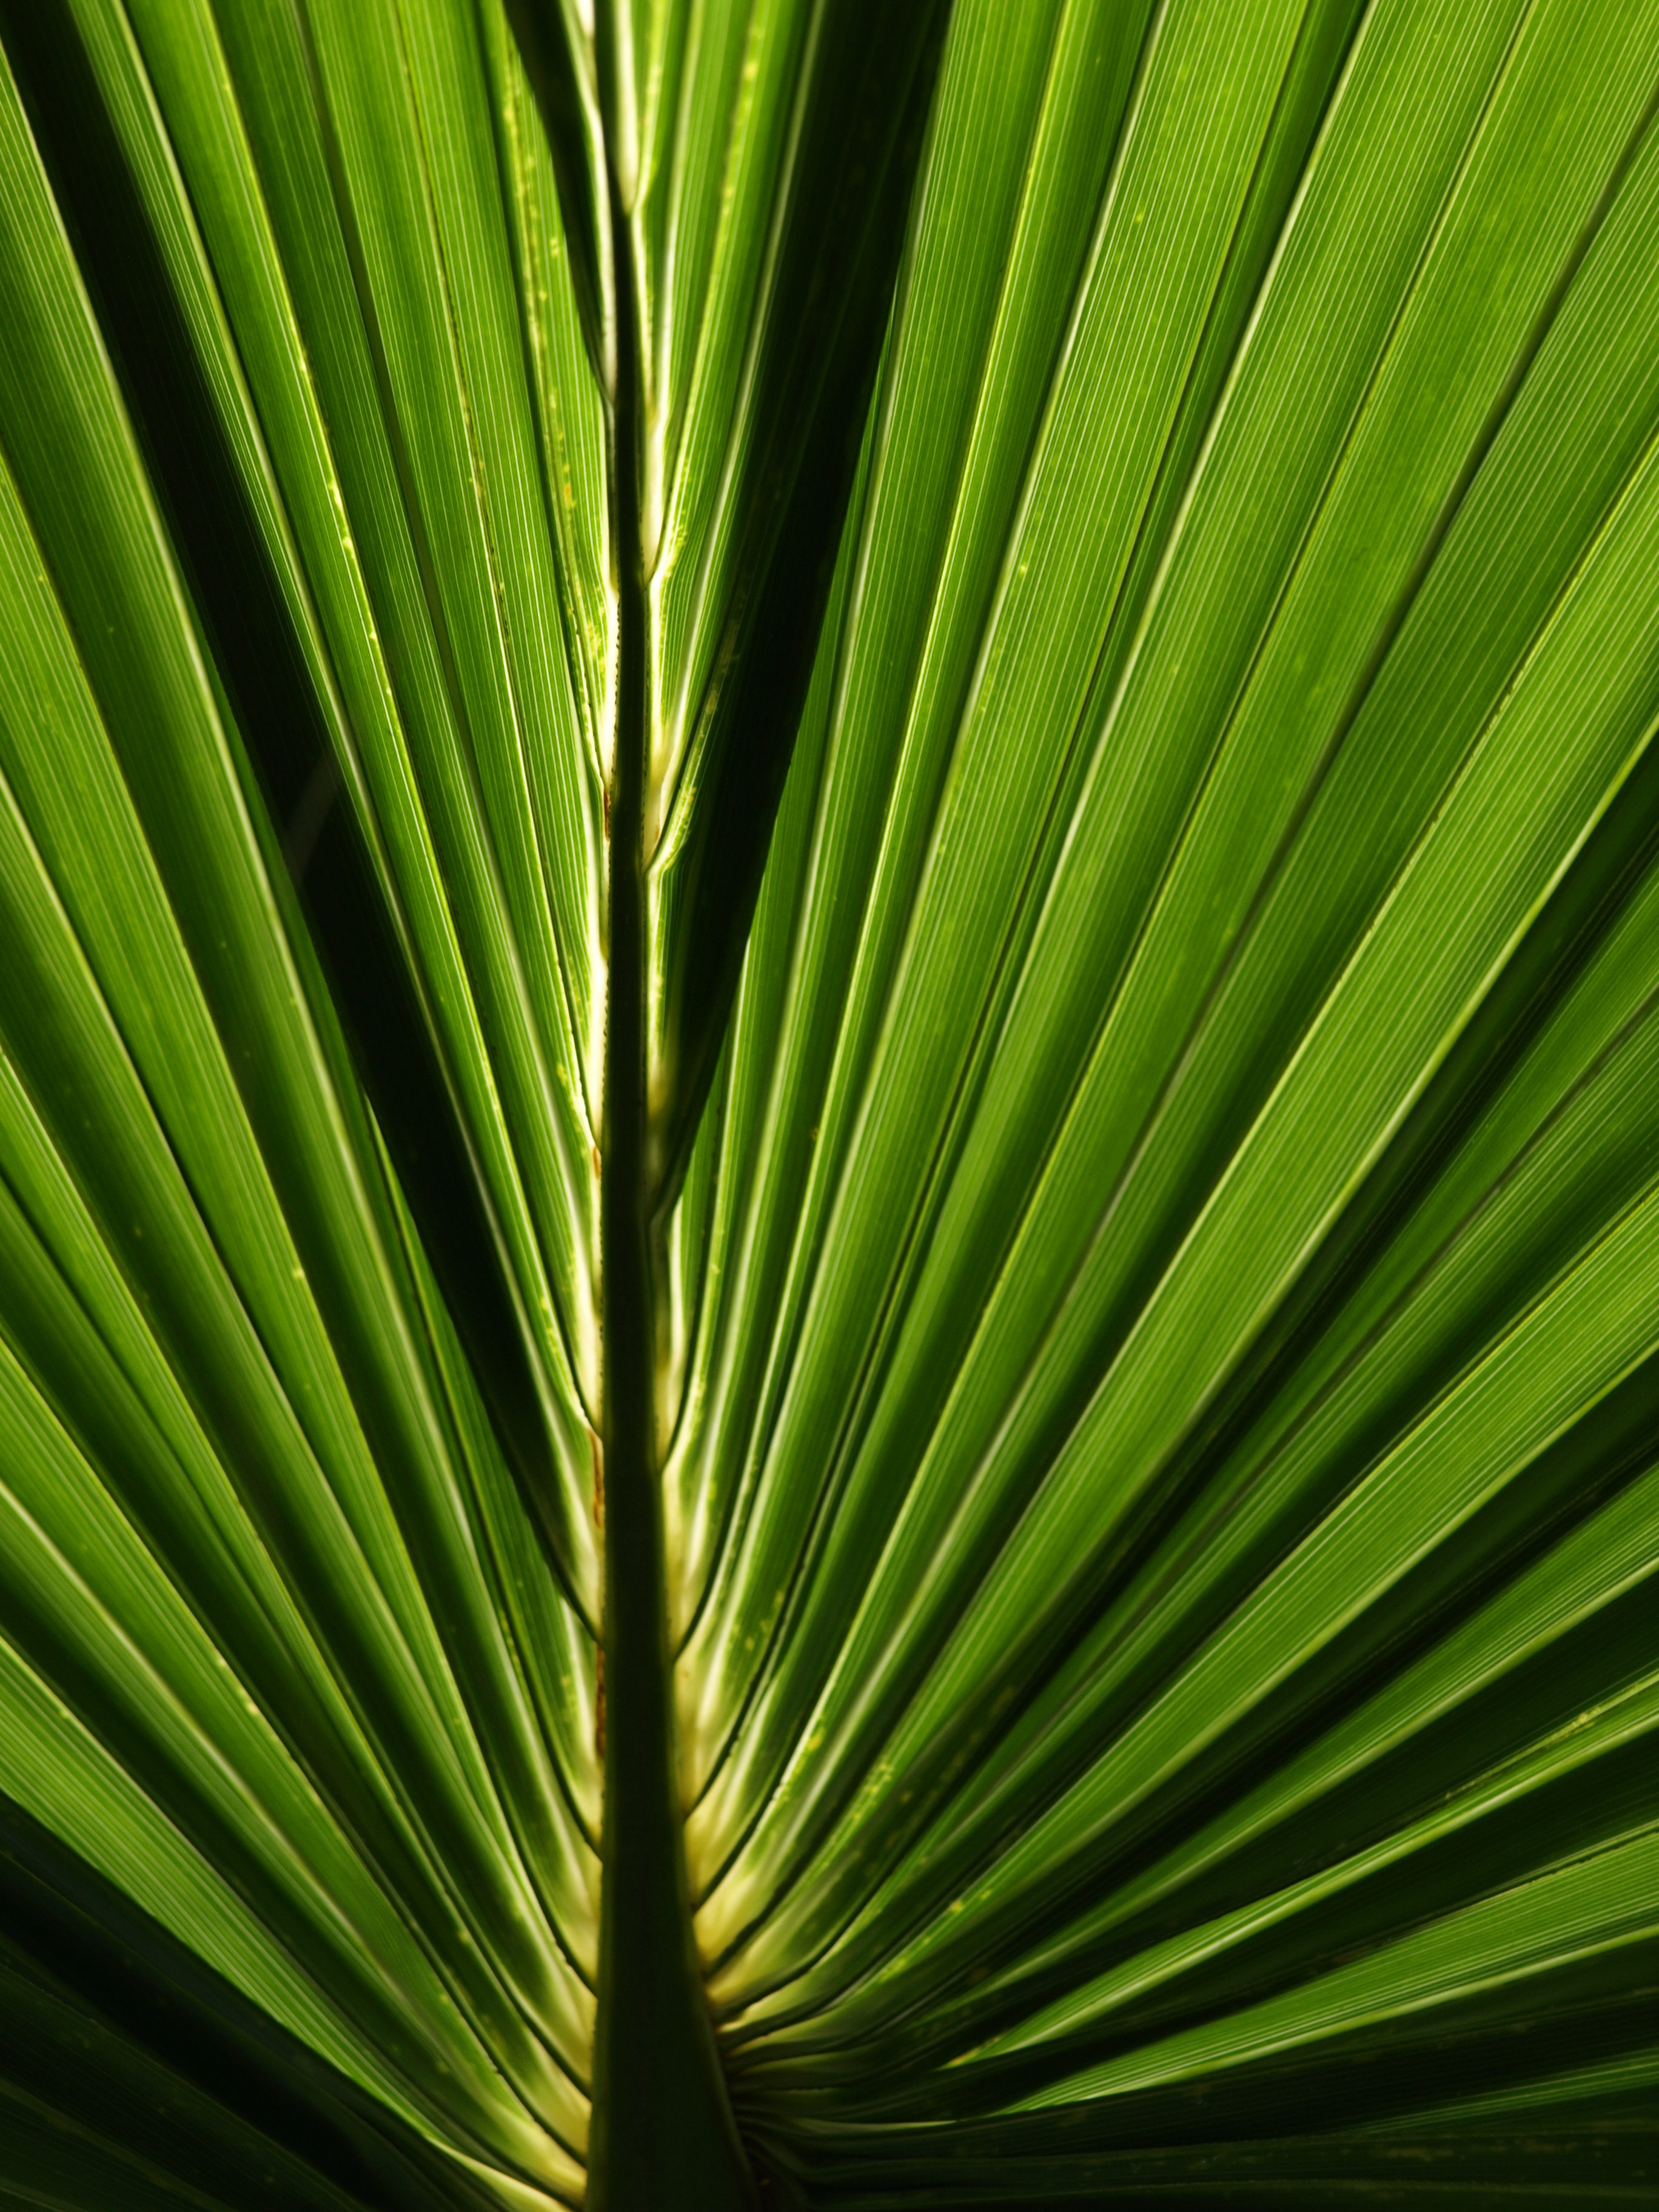
green, leaf, vegetation, plant, tree, terrestrial plant, arecales, botany, Sabal palmetto, line, woody plant, close up, saw palmetto, flower, symmetry, flowering plant, palm tree, Desert Palm, Sabal minor, plant stem